United Democratic Party (Belize)

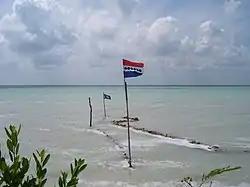
United Democratic Party flag in Corozal.

In 1973, political opposition in Belize was weak and the ruling People's United Party (PUP) had never lost a legislative election since its foundation. The main opposition parties, the National Independence Party and the People's Development Movement met together with a new Liberal Party to consider forming an alliance to fight the PUP. The resulting merger formed the United Democratic Party on 27 September 1973. Controversially, a significant portion of the United Black Association for Development also voted to join the UDP upon foundation.